Valeria Moriconi

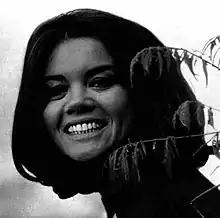

Valeria Moriconi (née Abbruzzetti; November 15, 1931 – June 15, 2005) was an Italian actress who appeared both in movies and on stage.